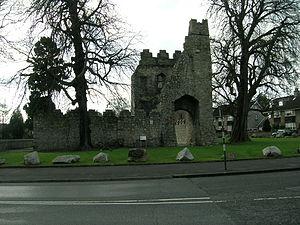
Monkstown, historiquement connue comme Carrickbrennan, est une banlieue au sud de Dublin, située dans le Dun Laoghaire-Rathdown, en Irlande. Elle se trouve sur la côte, entre Blackrock et Dún Laoghaire.